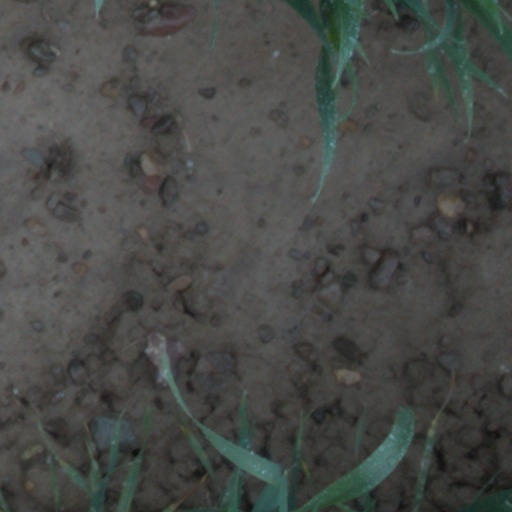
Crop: wheat